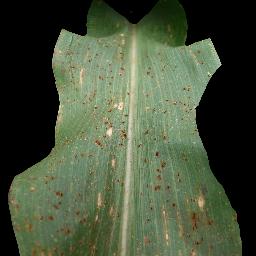
Label: Corn_(Maize)___Common_Rust